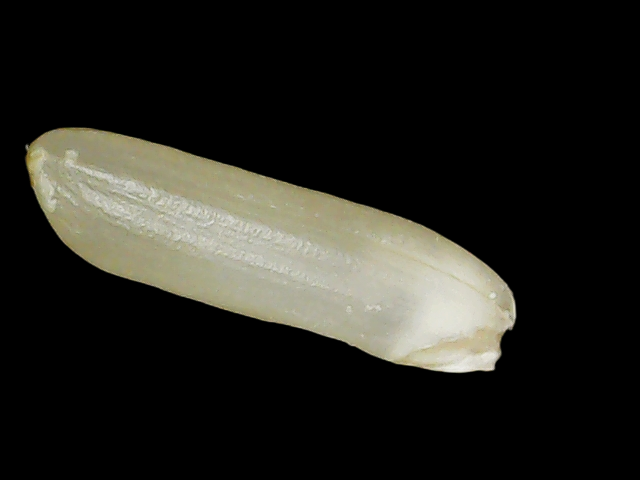
Rice variety: Binadhan19